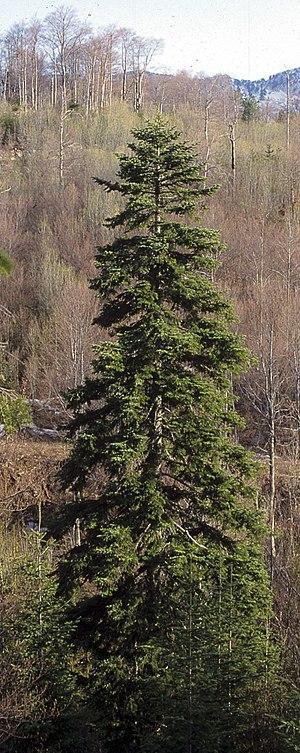
Les Alpes sont une chaîne de montagnes qui s'étend en Europe, recouvrant la frontière nord de l'Italie, le Sud-Est de la France, Monaco, la Suisse, le Liechtenstein, l'Autriche, le Sud de l'Allemagne et la Slovénie.